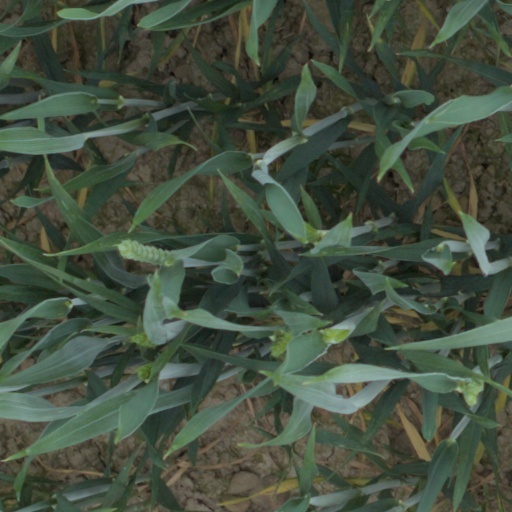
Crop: wheat